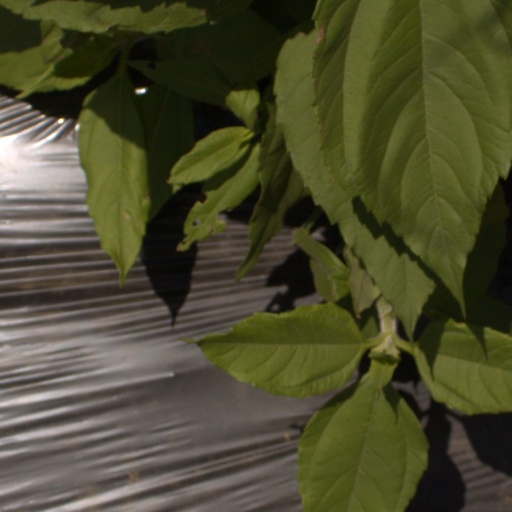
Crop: Jerusalem artichoke